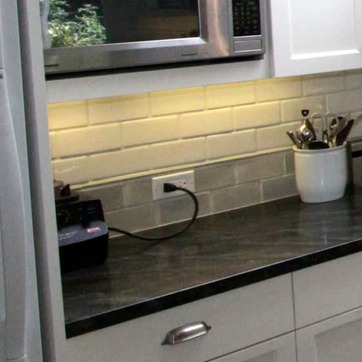
Material: plastic